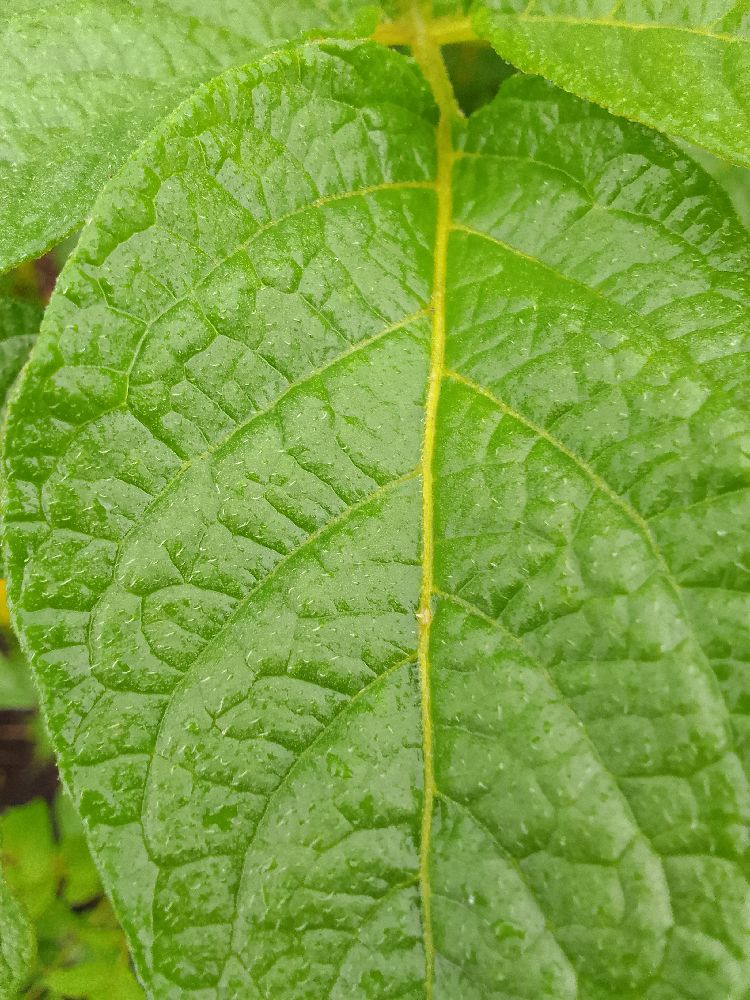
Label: Healthy